War and Pieces

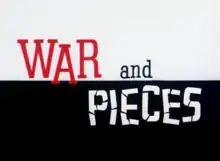

War and Pieces is a 1964 Warner Bros. "Looney Tunes" theatrical animated short directed by Chuck Jones. The short was released on June 6, 1964, and stars Wile E. Coyote and the Road Runner. It was the last "Looney Tunes"/"Merrie Melodies" cartoon directed by Chuck Jones until 1979's "Freeze Frame".